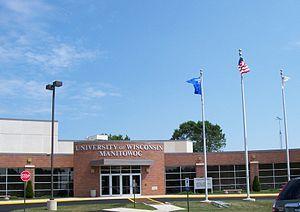
L'université du Wisconsin à Manitowoc est une université américaine située à Manitowoc dans le Wisconsin.